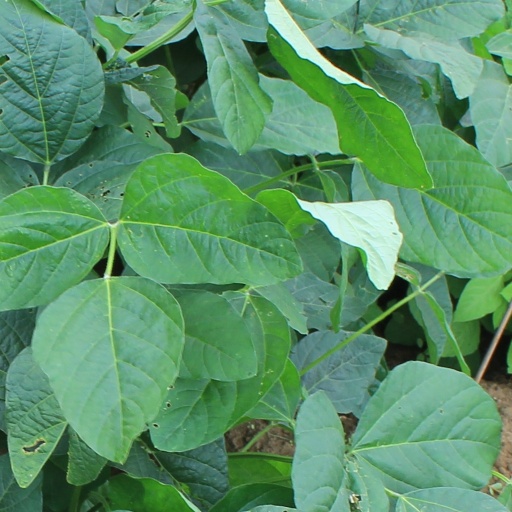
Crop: soybean